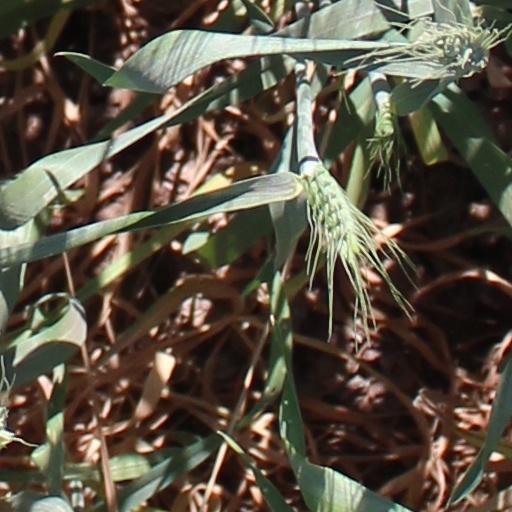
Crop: wheat